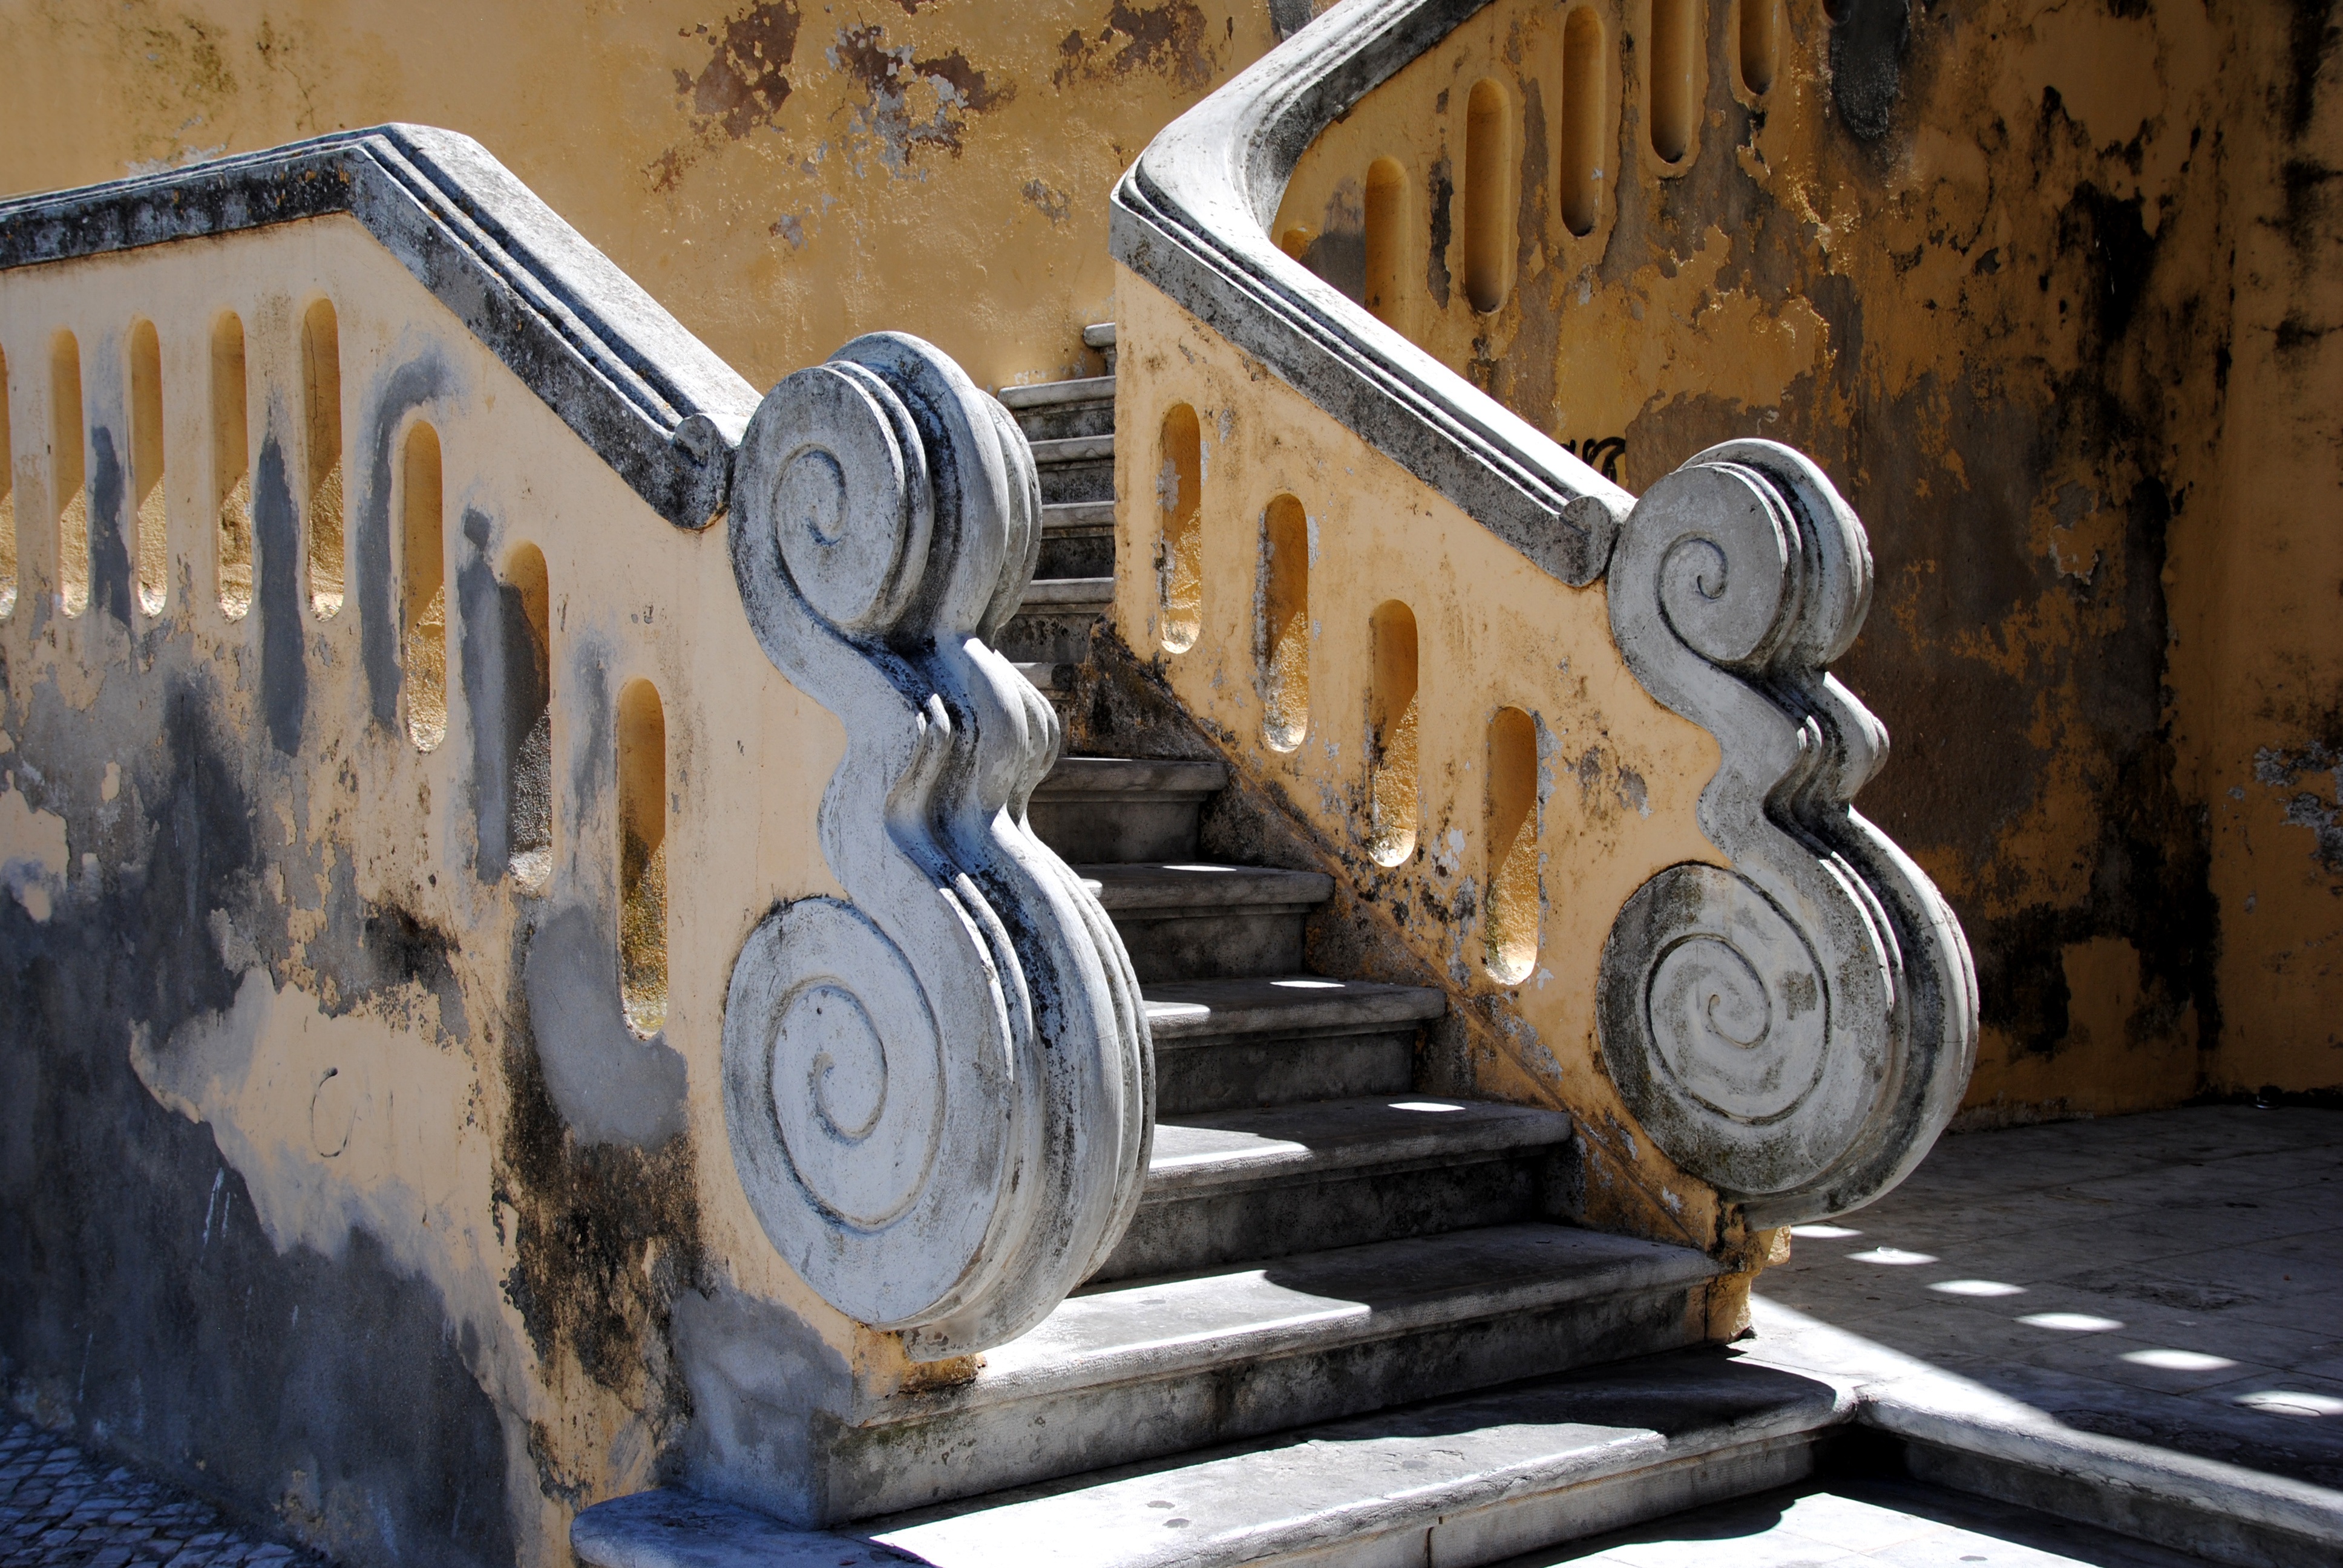
light, architecture, wood, building, wall, france, mediterranean, industry, art, stairs, provence, iron, baroque, south of france